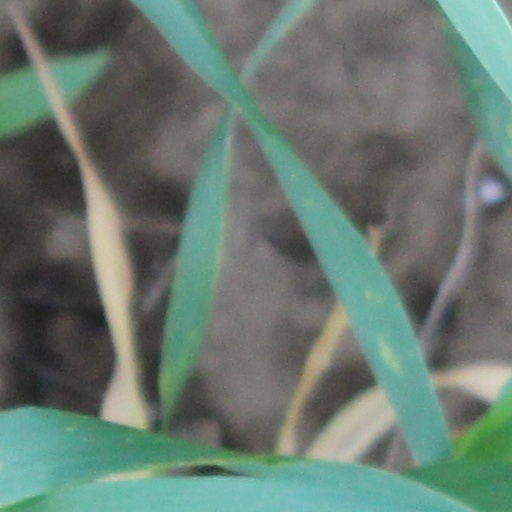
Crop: wheat